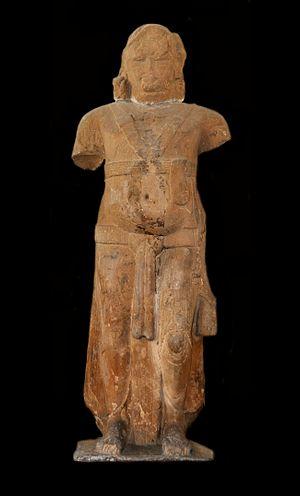
Les Maurya sont une dynastie qui a régné sur une grande partie du sous-continent indien d'environ 321 à 185 av. J.-C. Formé à partir du royaume de Magadha et de la ville de Pataliputra dans la plaine du Gange par Chandragupta, cet État s'est par la suite étendu vers l'ouest en profitant de la retraite des troupes d'Alexandre le Grand, puis, sous les règnes des deux souverains suivants, Bindusâra et Aśoka, vers le sud et l'est du sous-continent, sans jamais pour autant dominer celui-ci dans sa totalité. Ces souverains formèrent ce qui est vu comme le premier grand empire de l'histoire indienne, succédant à une période de division du sous-continent entre plusieurs royaumes rivaux. Pour autant, cette construction politique, dont l'histoire postérieure est quasiment inconnue, ne s'avéra pas durable. L'empire se fragmenta progressivement, et son dernier souverain fut renversé par le fondateur de la dynastie Shunga vers 185 av. J.-C.
Manibhadra est un personnage de la mythologie du sous-continent indien. Il apparaît dans l'hindouisme notamment dans le Mahabharata, dans le bouddhisme et dans le jaïnisme. Selon cette foi, il serait un deva: une déité masculine. Sa première apparition est lointaine et serait une résurgence d'un yaksha, un esprit protecteur de la très haute antiquité. Aujourd'hui encore, dans le jaïnisme, certains ordres de la branche shvetambara le prient. Des temples dans l'état du Gujarat et au Madhya Pradesh, en Inde, lui sont dédiés. Il est représenté quelques fois comme un éléphant avec plusieurs défenses. Comme demi-dieux il est très populaire ainsi que: Gantakarna Mahâvîra, Nakoda Parshvanatha, Padmavati, Cakresvari, Ambika et Bhomiyaji. Le terme de Vira est utilisé pour parler de cet Être céleste.